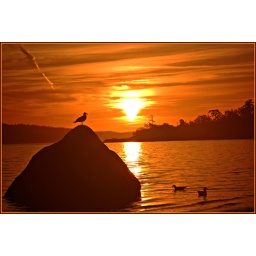
red sky in the mornin' . . .